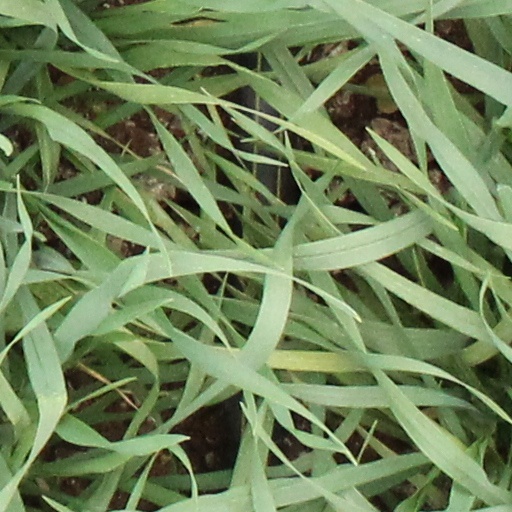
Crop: wheat